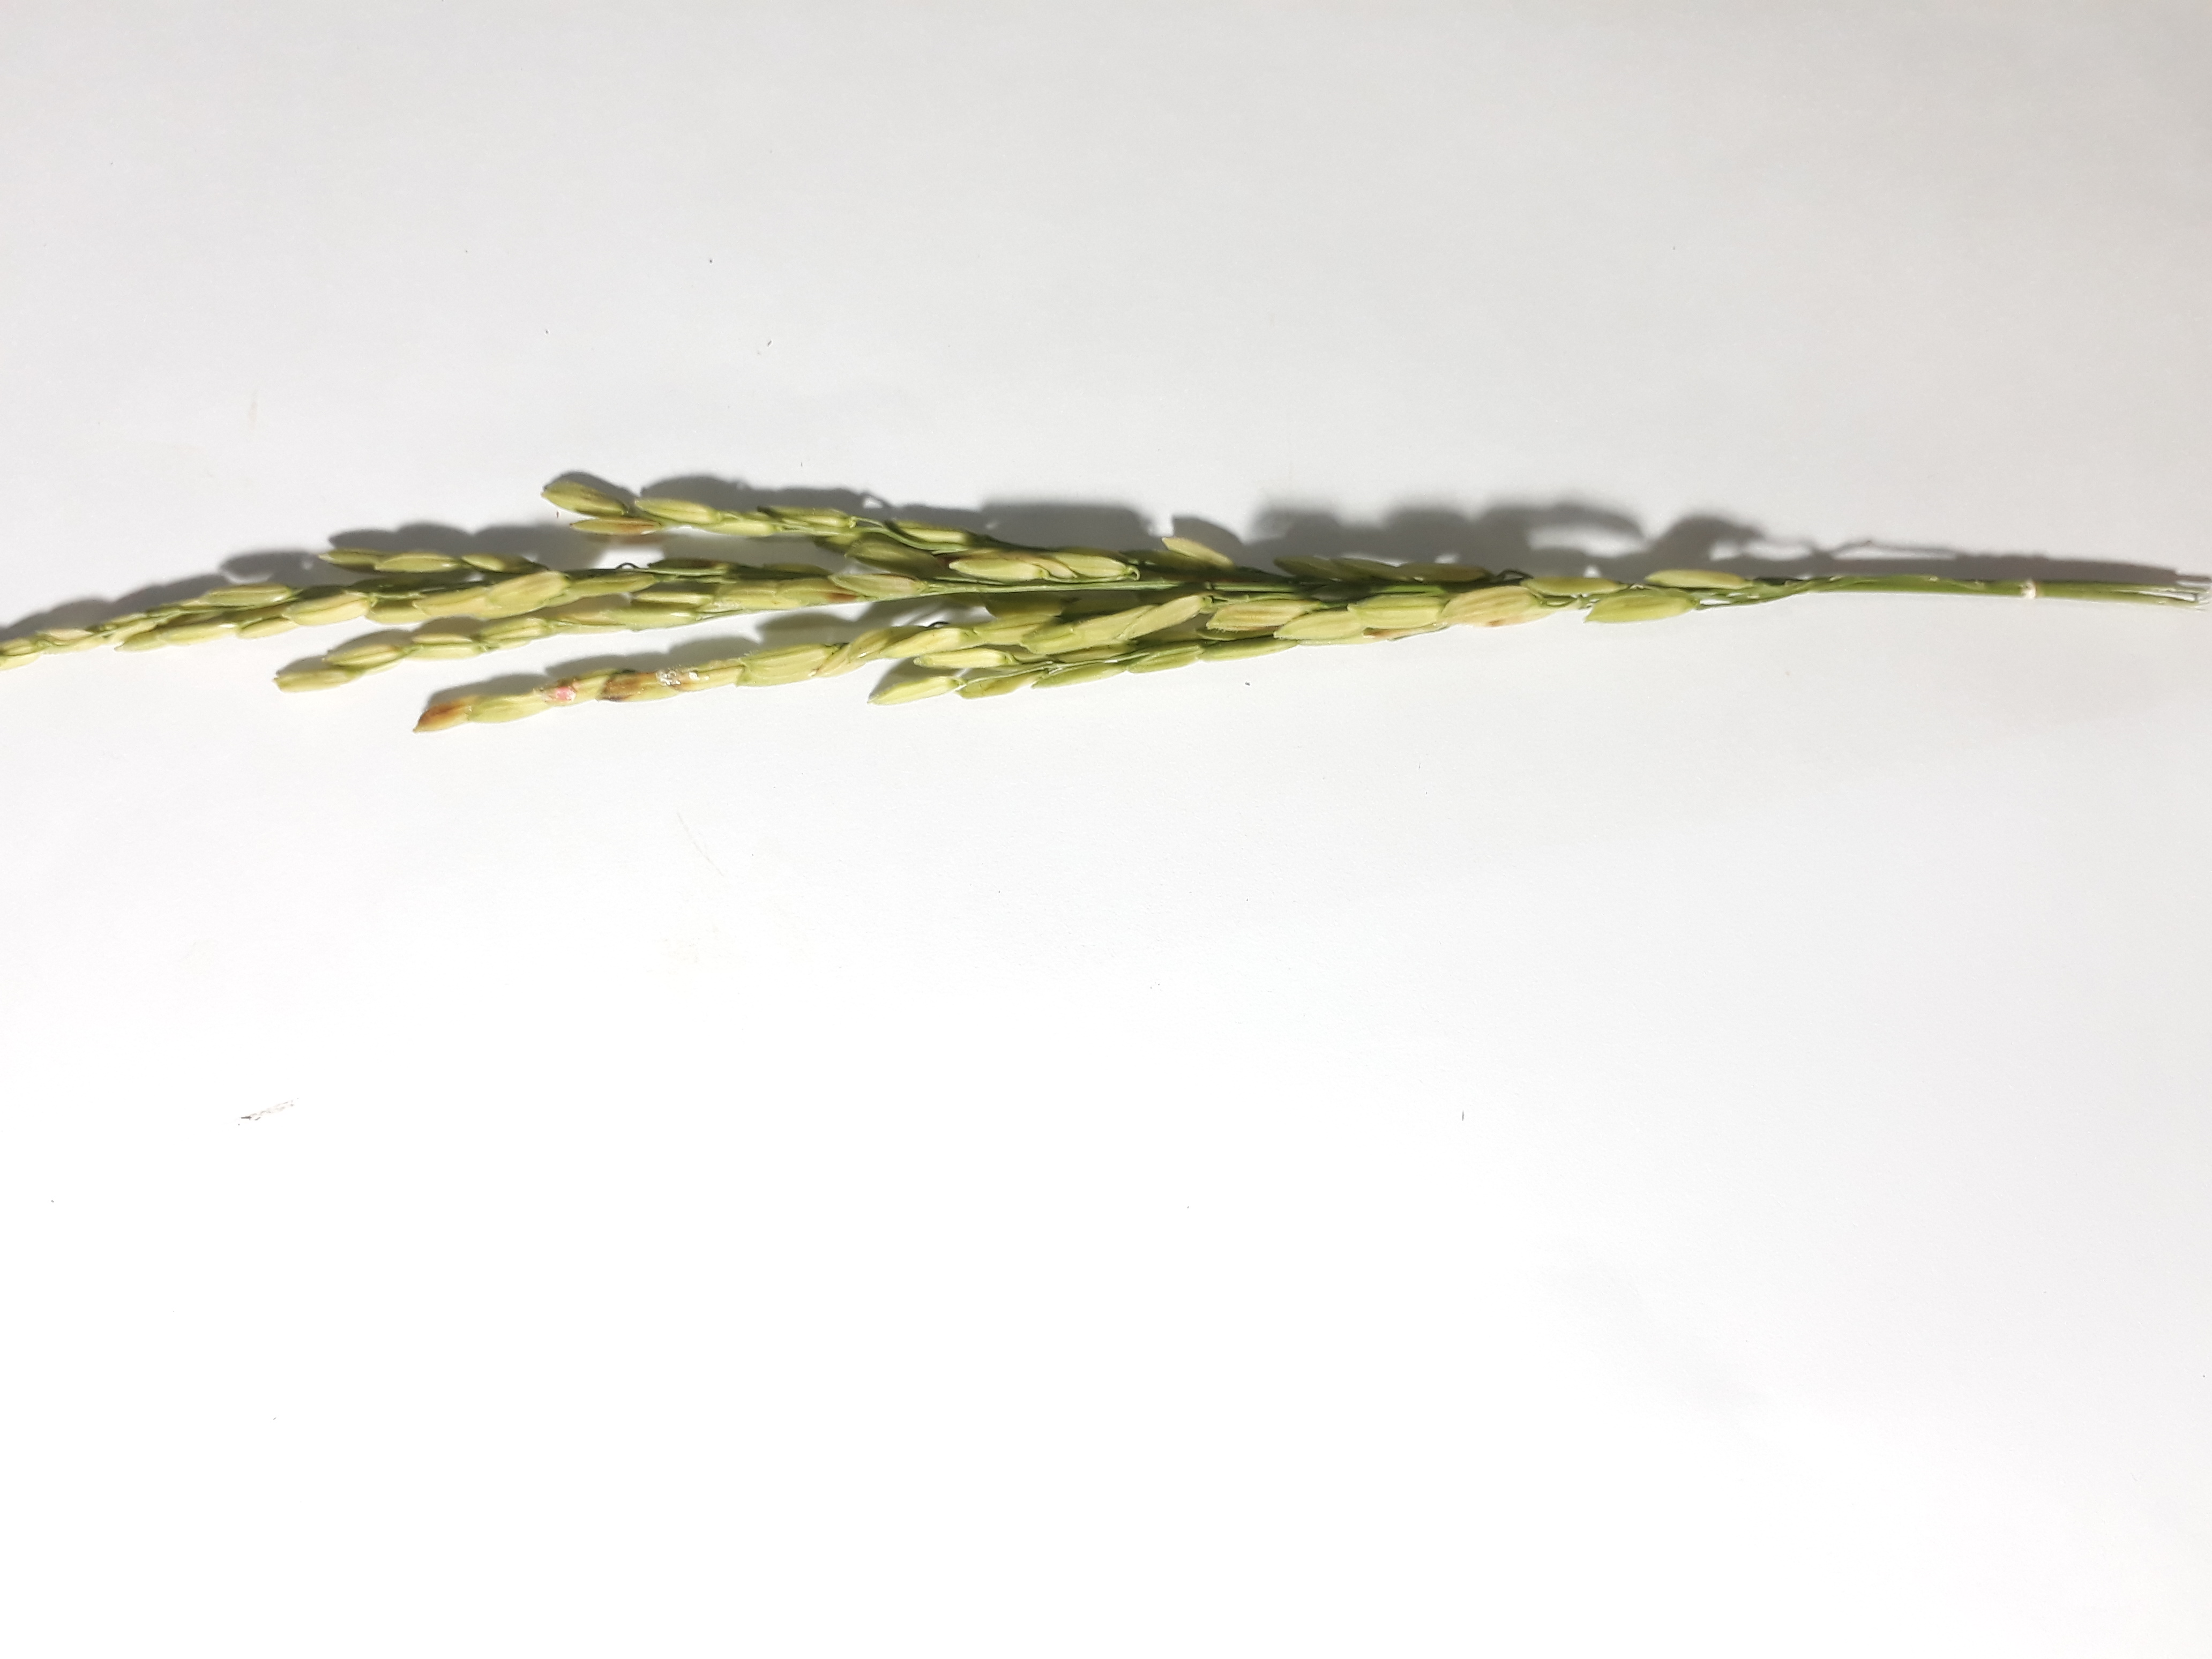
Label: Very Damage